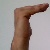
The image shows a hand gesture representing a space in Indian Sign Language.